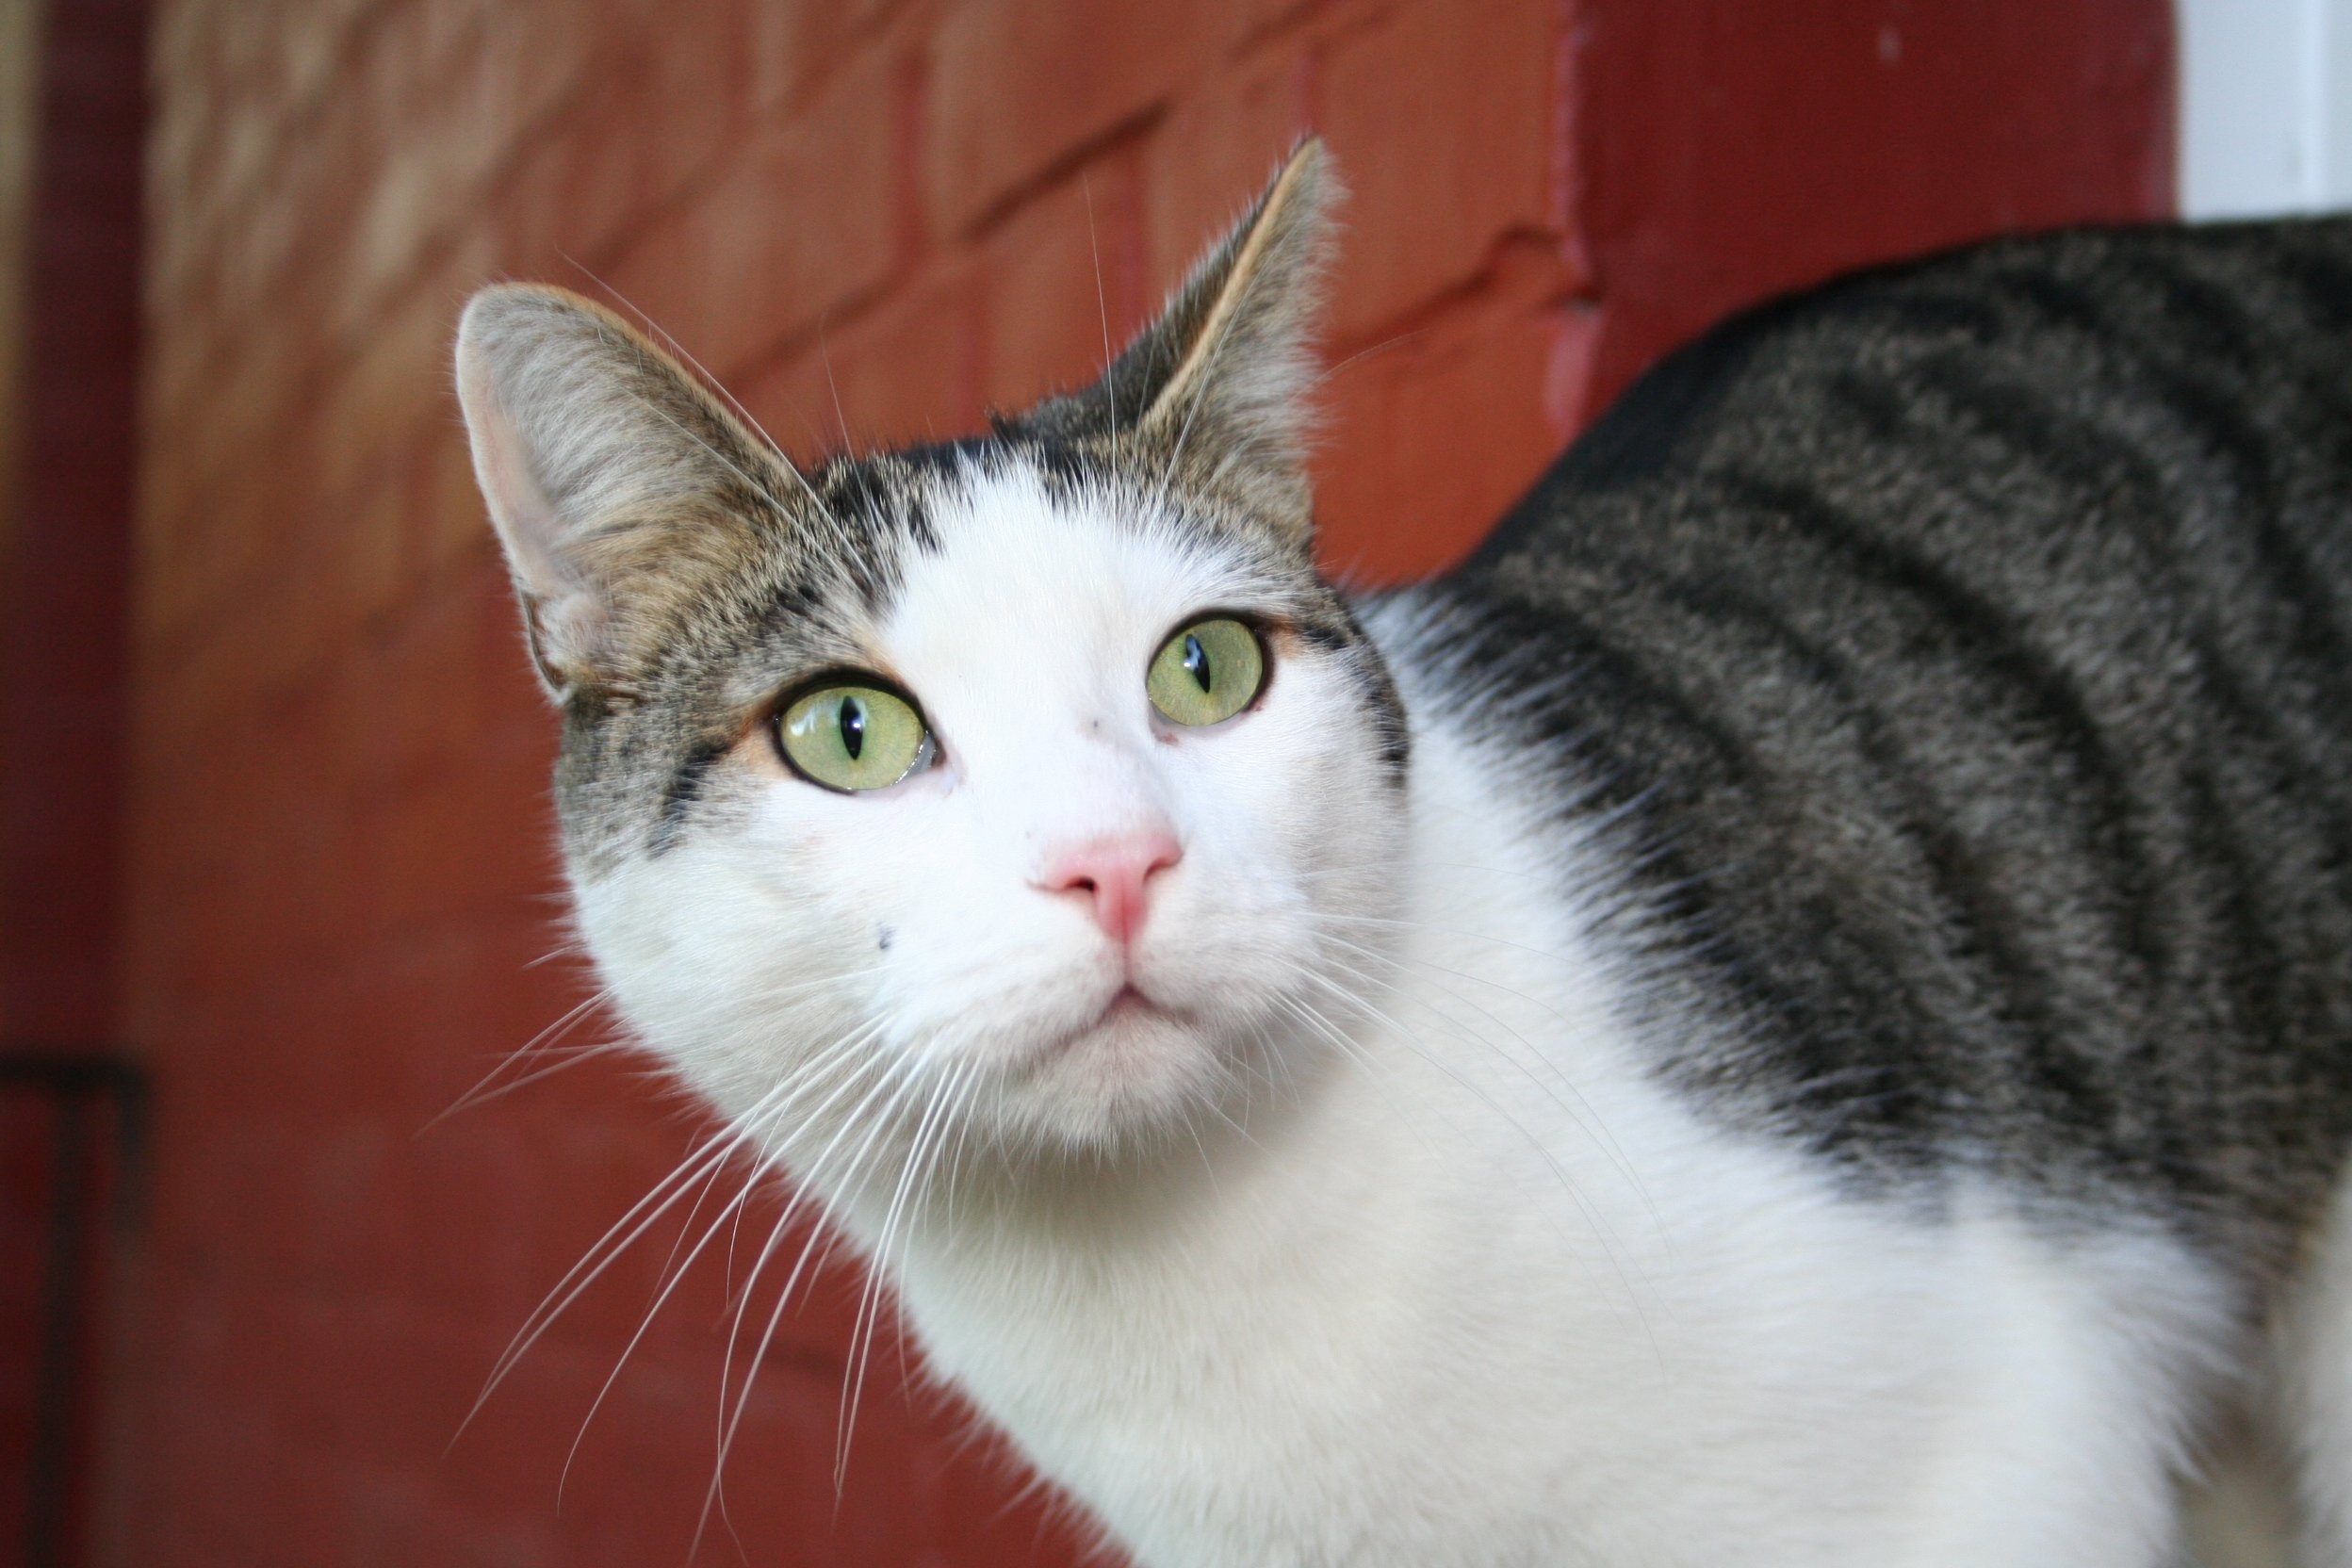
wall, kitten, cat, fauna, close up, whiskers, snout, eye, animals, organ, european shorthair, small to medium sized cats, cat like mammal, domestic short haired cat, american shorthair, aegean cat, american wirehair